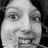
Emotion: happy